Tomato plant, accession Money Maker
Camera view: vertical (180 deg); turntable rotation: 330 degrees
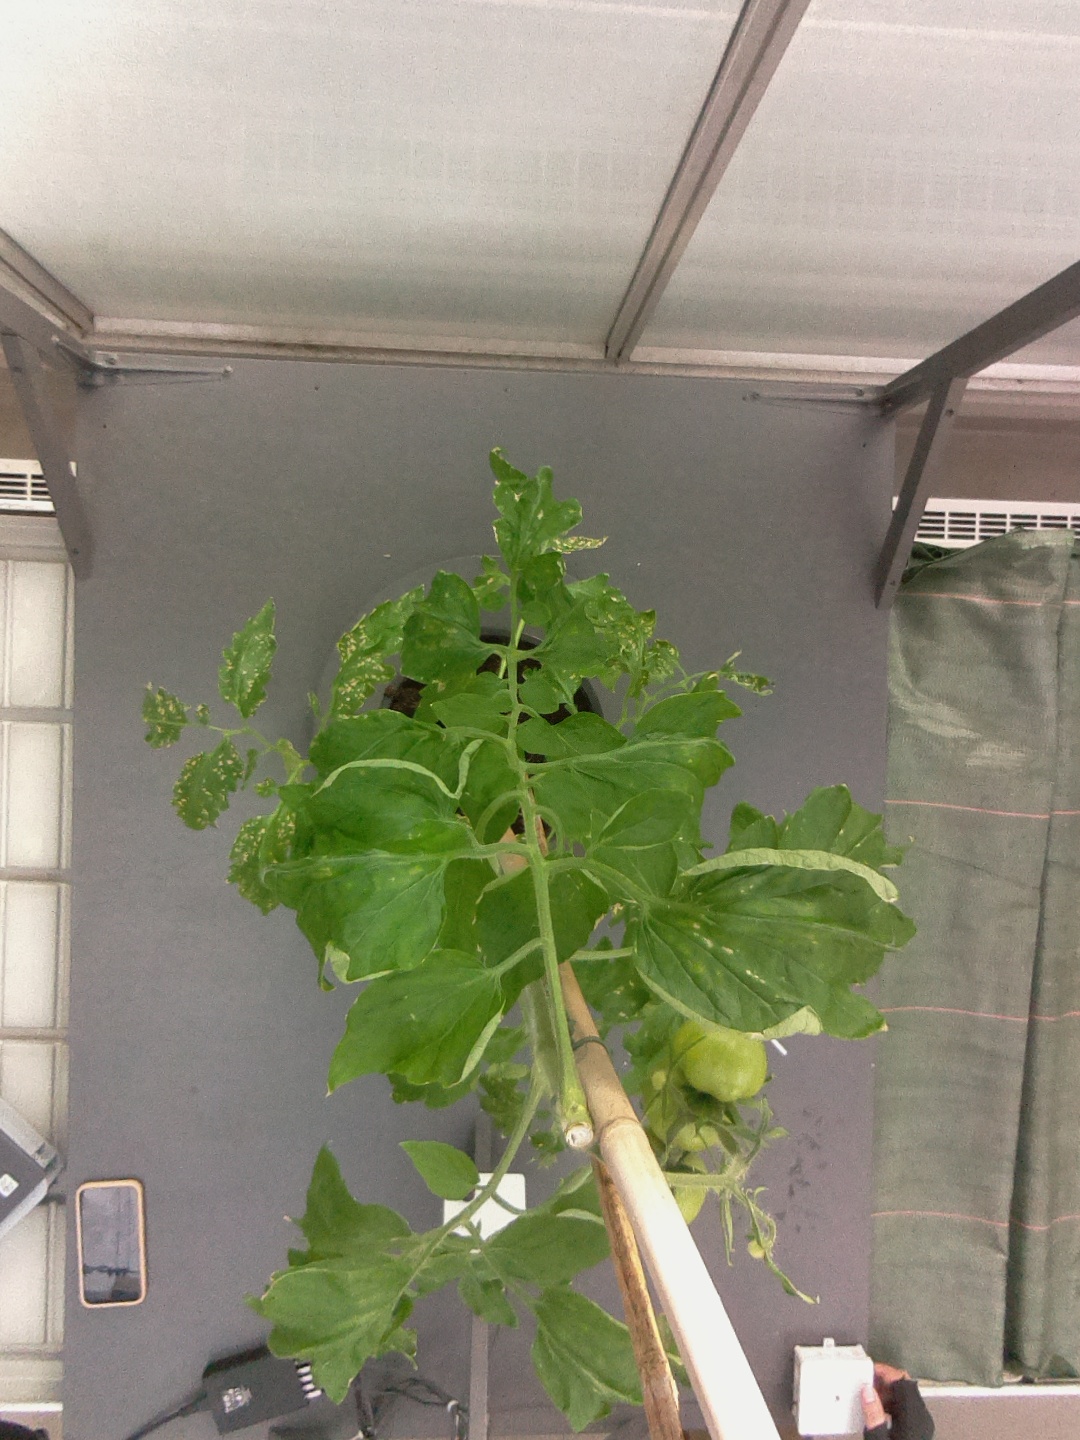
BBCH growth stage 73: 30%-40% of final fruit size